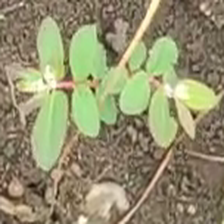
Weed species: Choti_dudhi_(Euphorbia_hirta)